Viacheslav Kravtsov

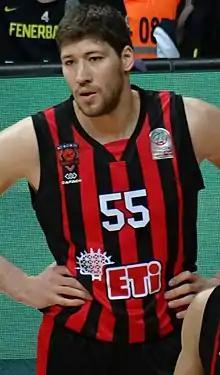
Kravtsov with Eskişehir Basket in 2018

Viacheslav "Slava" Kravtsov (born 25 August 1987) is a Ukrainian professional basketball player for the Borneo Hornbills of the Indonesian Basketball League (IBL). He also represents the Ukrainian national basketball team.